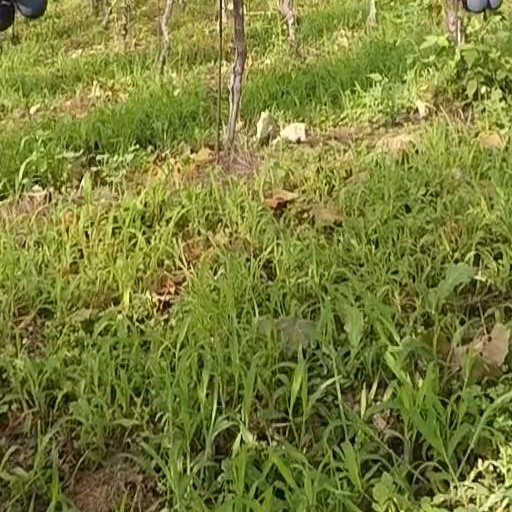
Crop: grape